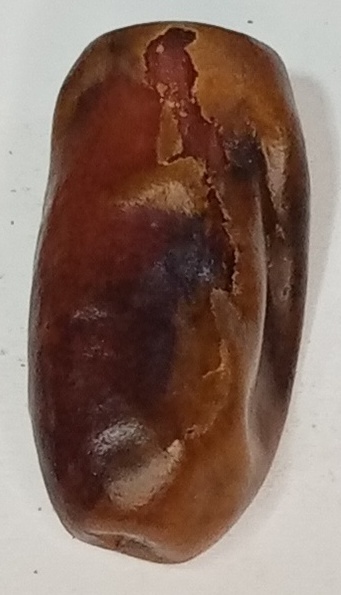
Variety: gajar
Size: small
Grade: grade-3